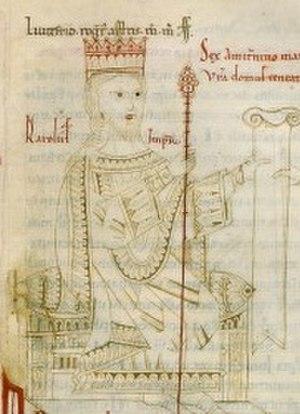
Empereur Charles III le Gros. (Bibliothèque nationale de France, Latin 5411, fol. 118, Detail)